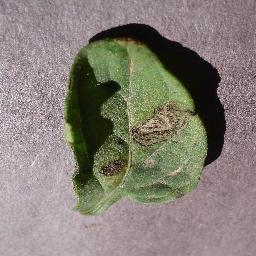
Label: Tomato___Early_blight